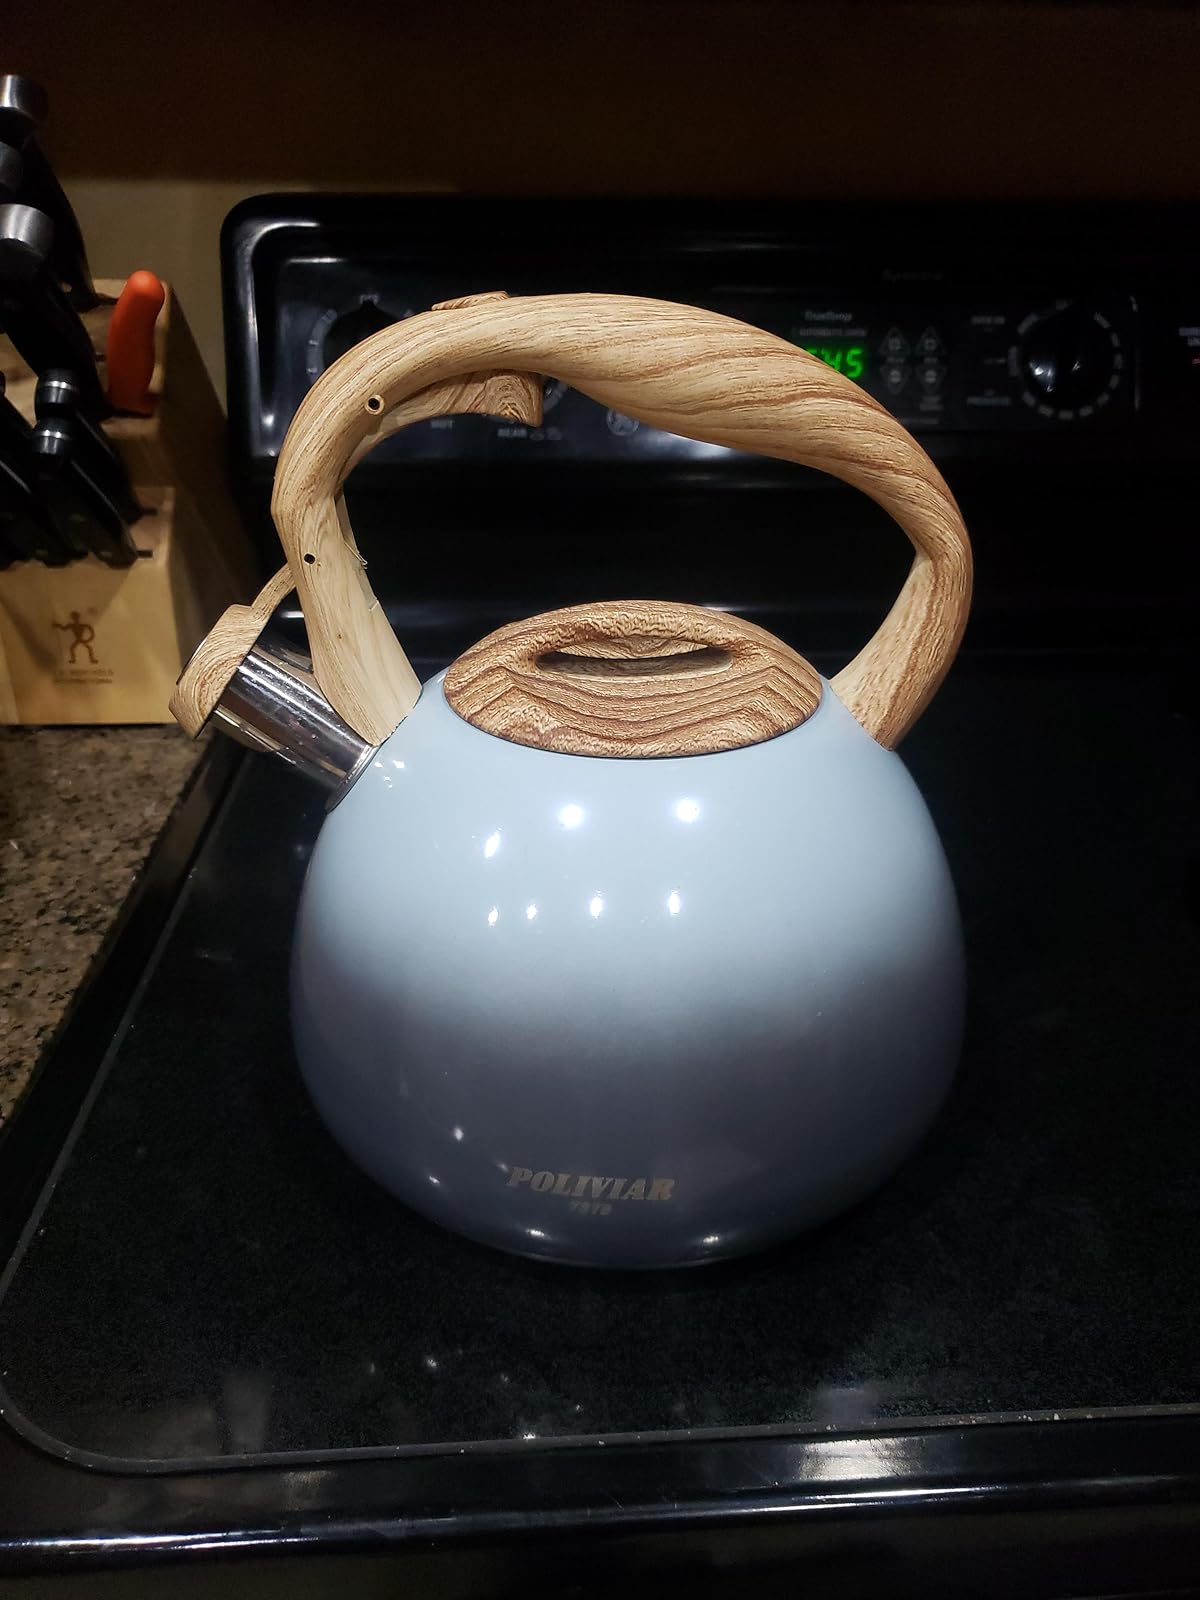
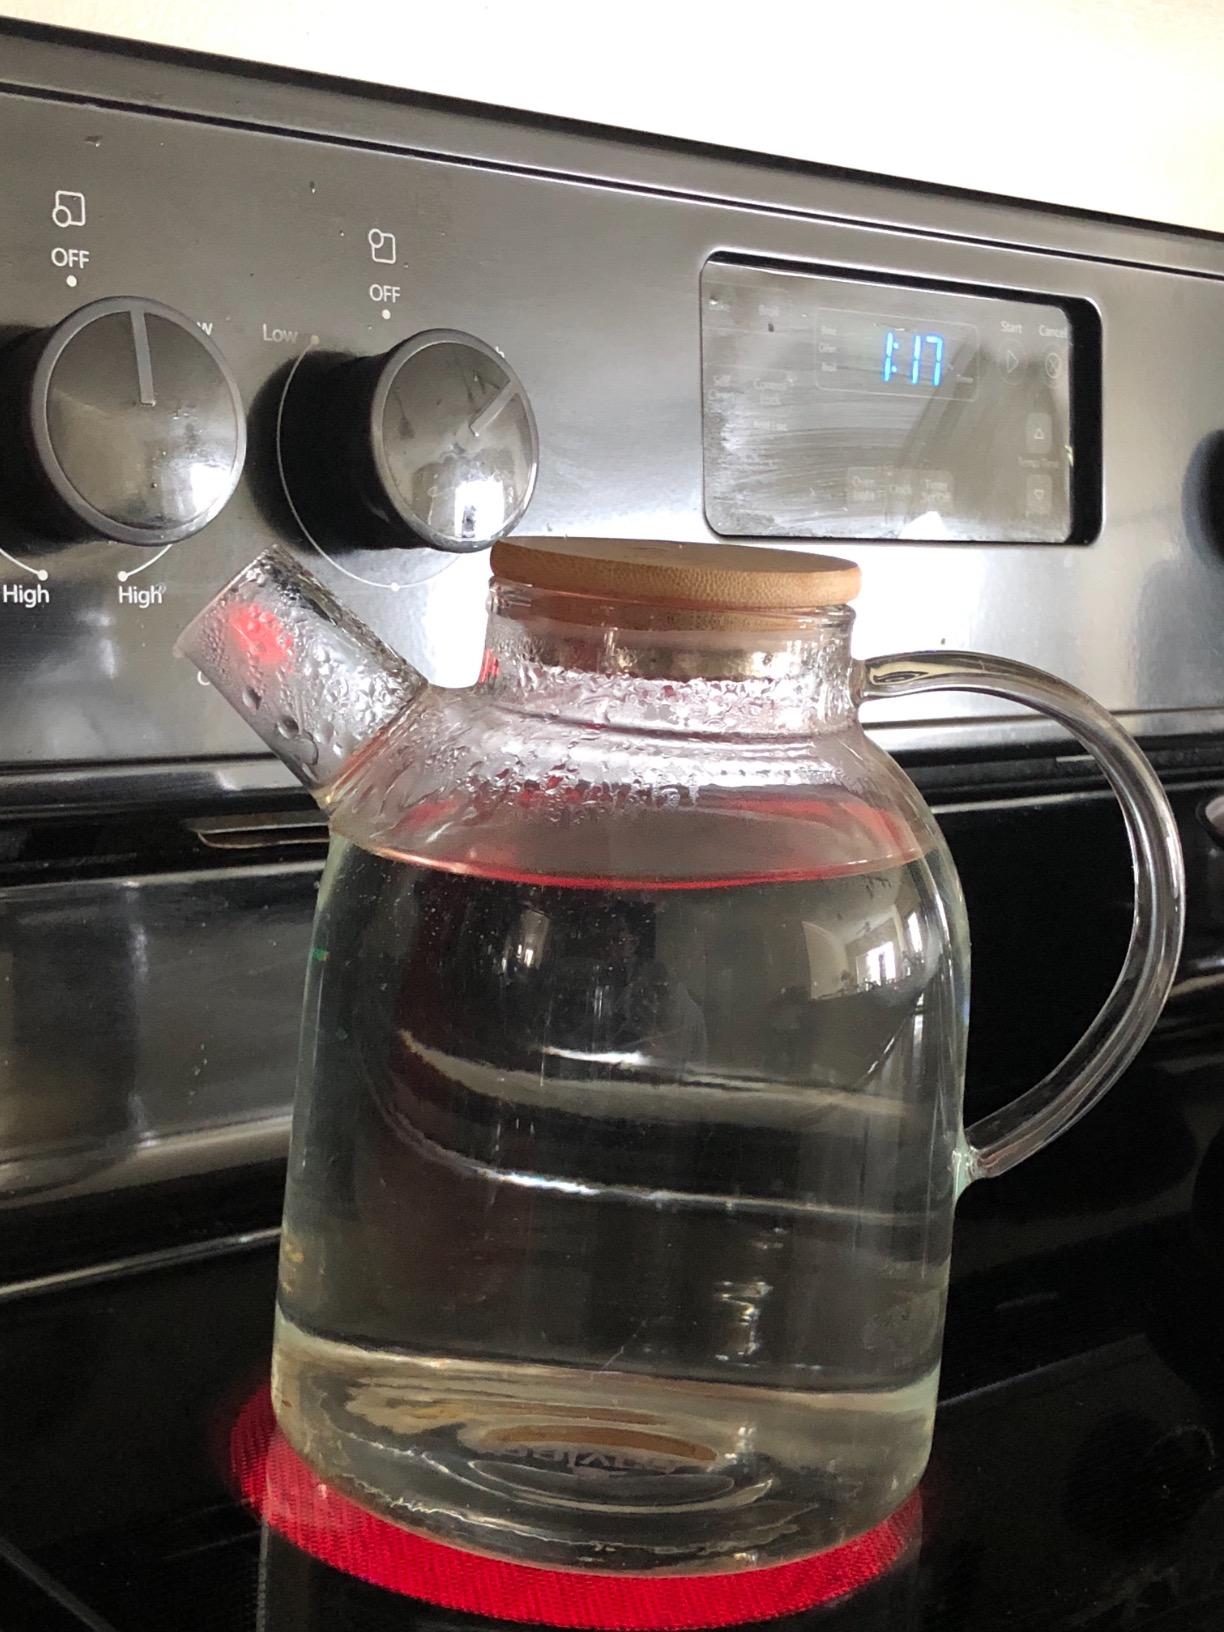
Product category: items_kettle
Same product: no